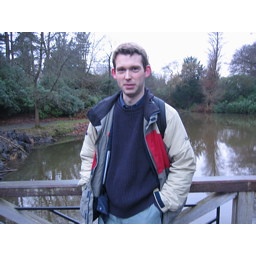
Me standing by a lake in tatton park